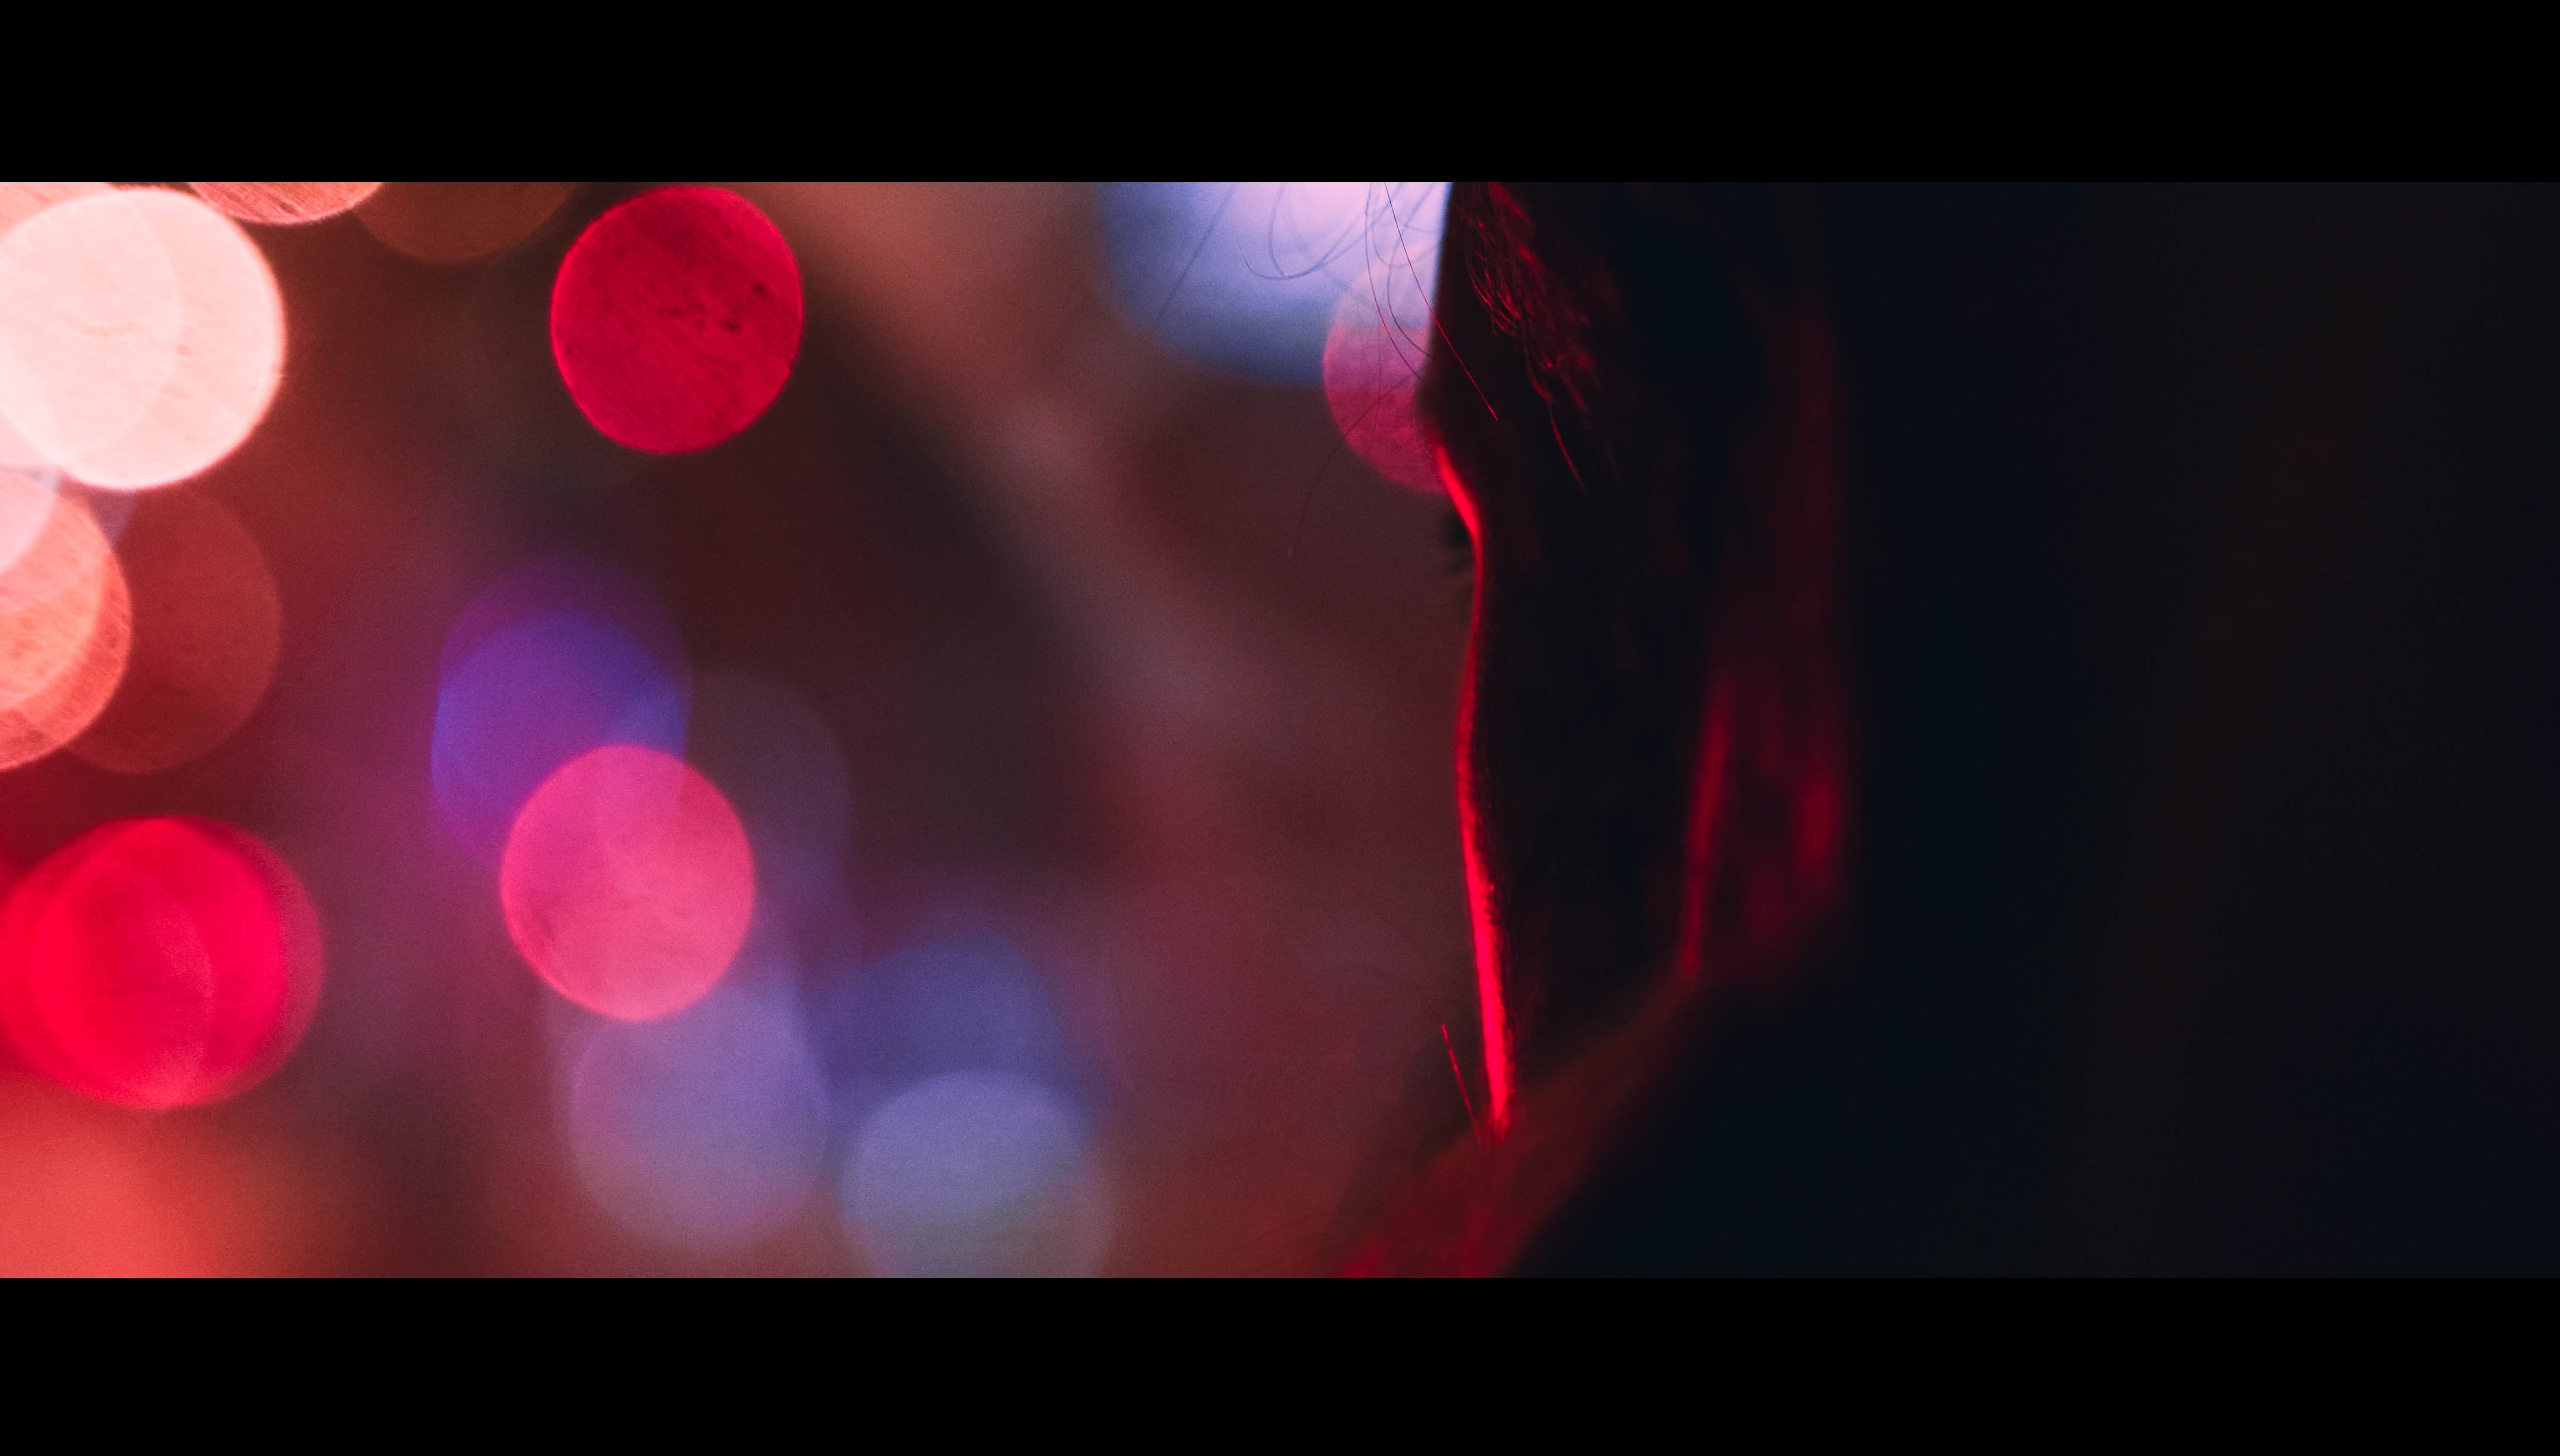
light, petal, red, color, darkness, lens flare, organ, computer wallpaper